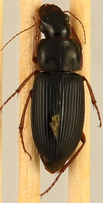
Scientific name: Harpalus pensylvanicus
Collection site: Blandy Experimental Farm NEON (BLAN), plot BLAN_002